Sendai Sachiko

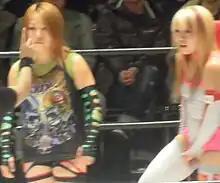
The Jumonji sisters in December 2010

Sachiko finally made her return on April 9, 2010, losing to Dash Chisako in the first round of the "2nd Battle Field" tournament. The following month, the Jumonji sisters reformed their tag team. On August 22, Sachiko made her debut for the Oz Academy promotion, teaming with Chisako in a tag team match, where they were defeated by Hiroyo Matsumoto and Tomoka Nakagawa. On September 23, Sachiko made her debut for Ice Ribbon, taking part in the interpromotional rivalry between Sendai Girls' Pro Wrestling and Ice Ribbon, when she, Chisako, Hiren, Kagetsu and Ryo Mizunami teamed in a ten-woman captain's fall tag team match, where they defeated Makoto, Hikaru Shida, Kazumi Shimouna, Natsuki☆Taiyo and Tsukasa Fujimoto. In January 2011, Sachiko began an extended tour of working exclusively for Okinawa Pro Wrestling; the tour was eventually extended until May 23, due to Sendai Girls' going inactive in the aftermath of the Tōhoku earthquake and tsunami, which caused severe damage to the city of Sendai. On July 7, Sachiko returned to Sendai Girls', working at the promotion's first event since the disaster. During 2011, Sachiko also made debuts for World Woman Pro-Wrestling Diana, World Wonder Ring Stardom and Universal Woman's Pro Wrestling Reina, where she made it to the semifinals of the CMLL-Reina International Junior Championship tournament, before losing to Zeuxis. After defeating the Lovely Butchers (Hamuko Hoshi and Mochi Miyagi) at an Ice Ribbon event on August 21, 2011, the Jumonji sisters were invited to take part in a tournament to determine the new International Ribbon Tag Team Champions. On September 24, Sachiko and Chisako entered the one night tournament, first defeating Hikari Minami and Riho in the first round and then the Lovely Butchers in the semifinals. Finally, Sachiko and Chisako defeated the team of Manami Toyota and Tsukushi in the finals to win the vacant International Ribbon Tag Team Championship, the first title for both of the sisters. The Jumonji sisters made their first title defense on October 15, wrestling Tsukasa Fujimoto and Tsukushi to a time limit draw, which meant that they were stripped of the title, which was again declared vacant. On October 27, both Sachiko and Chisako were entered into Team Sendai in the Joshi Puroresu Dantai Taikou Flash tournament, a single-elimination tournament, where different "joshi" promotions battled each other. In their first round match, Team Sendai, which besides the Jumonji sisters included Kagetsu, Meiko Satomura and Miyako Morino, defeated Team Ice Ribbon, which included Emi Sakura, Hikari Minami, Hikaru Shida, Tsukasa Fujimoto and Tsukushi. As each round progressed in the tournament, the number of participants in each team was reduced, which meant that neither Sachiko nor Chisako wrestled in the remaining matches, but were ringside for the finals, where Kagetsu and Satomura defeated Team Stardom's Nanae Takahashi and Yoshiko to win the tournament for Team Sendai. The rivalry between Sendai Girls' and Ice Ribbon ended on December 25, 2011, at "RibbonMania", where Sachiko and Meiko Satomura faced Emi Sakura and Tsukushi in a decision match for the vacant International Ribbon Tag Team Championship. The match ended with Tsukushi pinning Sachiko for the win, earning Ice Ribbon the final victory over Sendai Girls', who had previously dominated the rivalry.